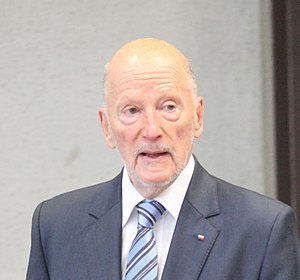
Bulgariens regenter
Den sidste bulgarsk regent, Simon II.
Dette er en liste over bulgarsk regenter.